K-82 (Kansas highway)

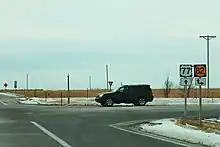
K-82 and US 77

K-82 begins at K-15 south of Clay Center and west of Wakefield in southern Clay County. The highway heads east and crosses Cane Creek on its way to the city of Wakefield, south of which lie the Auld Stone Bard and the Kansas Landscape Arboretum. K-82 enters the city on 10th Street, curves south on Elm Street, and leaves the city along 6th Street. The highway crosses Milford Lake on a bridge and causeway near the lake's north end. K-82 passes a U.S. Army Corps of Engineers park area, one of several along the lake, before the highway leaves Clay County and enters the Fort Riley reservation. The highway follows the Riley–Geary county line—Geary County to the south and Riley County to the north—east to US-77, which the highway joins heading north. After the two highways curve east on the northern edge of the military base reservation near the unincorporated community of Bala, K-82 turns north while US-77 continues east toward Riley. K-82 crosses Timber Creek before reaching its northern terminus at US-24 west of Leonardville.